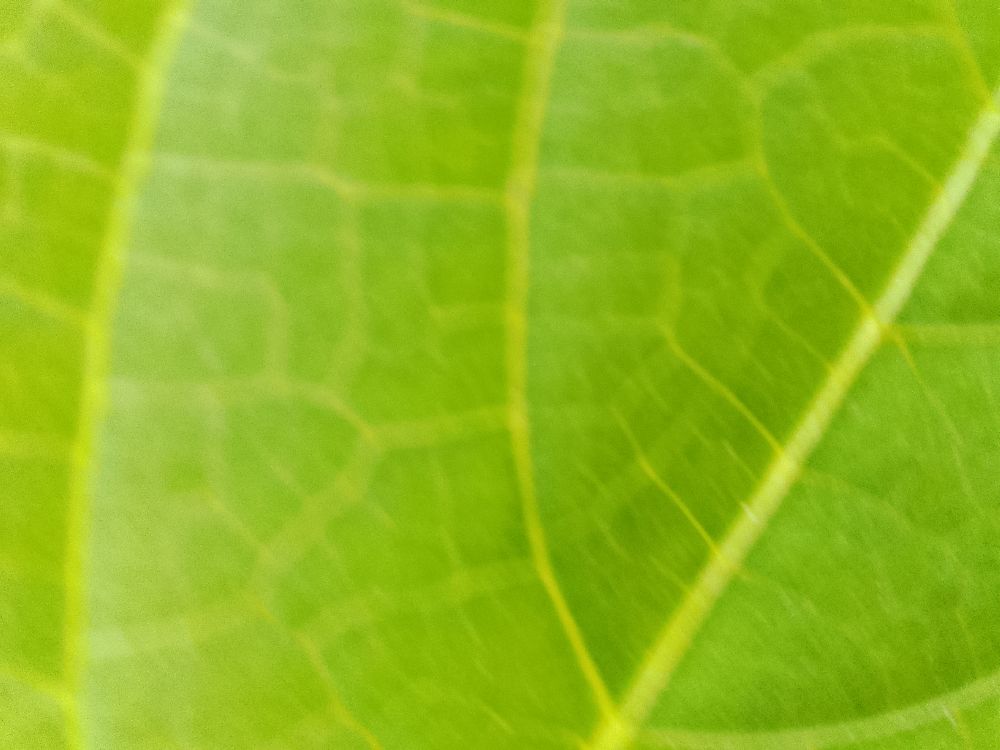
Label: healthy